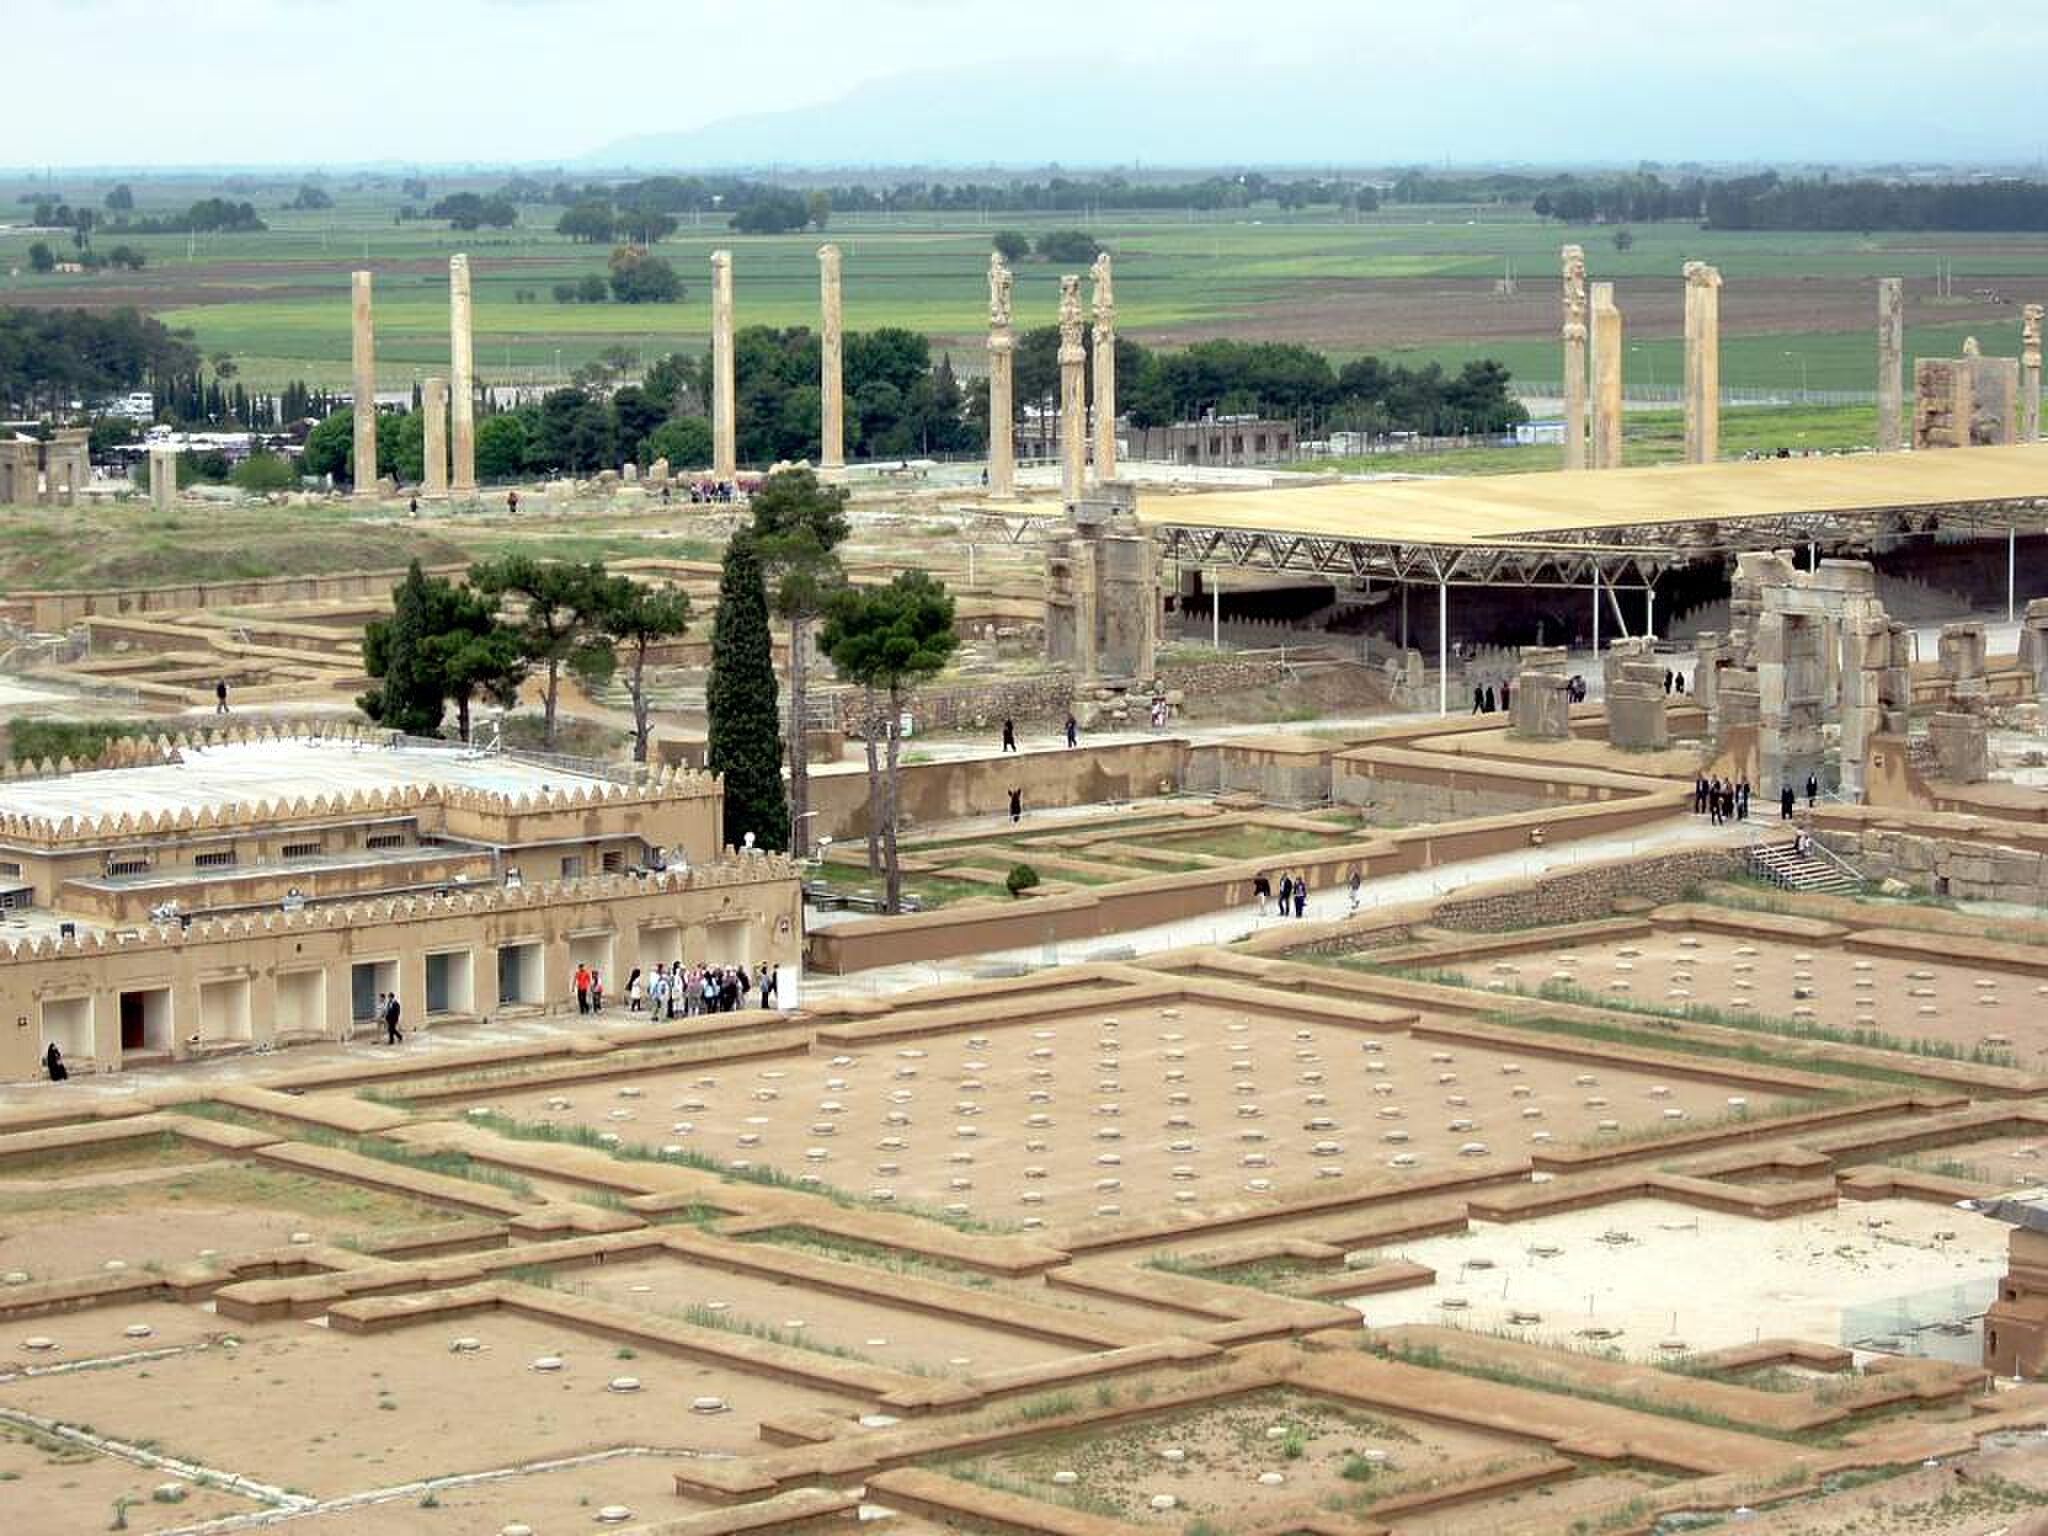
Title: Persepolis (9079668761)
Description: Persepolis was the ancient ceremonial capital of the Achaemenid empire. Darius I began building Persepolis after 520 BC but in 330 BC it was destroyed by Alexander the Great
Date: 2 May 2013, 08:20 (according to Exif data)
Categories: Photographs by David Stanley, Uploads by Matlin, Files with coordinates missing SDC location of creation, Iran photographs taken on 2013-05-02, Flickr images reviewed by FlickreviewR 2, 2013 in Persepolis, General views of Persepolis